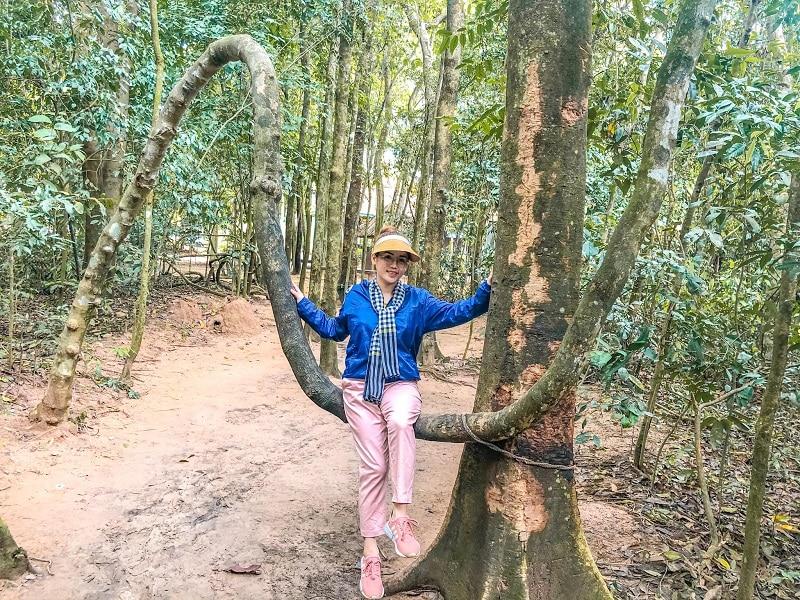
người phụ nữ đang đi tham quan ở trong một khu rừng nhiệt đới